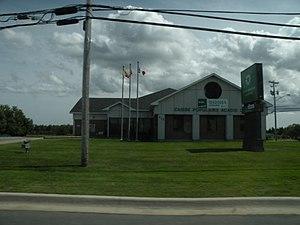
Caisse populaire de Grande-Anse, au Nouveau-Brunswick (Canada).
Grande-Anse est un village côtier canadien situé dans la région de la Péninsule acadienne et le Comté de Gloucester, au Nord-Est du Nouveau-Brunswick. Grande-Anse fut fondée en 1808 par l'Acadien Simon Landry sur un site connu des Micmacs et fut constituée en municipalité en 1968.